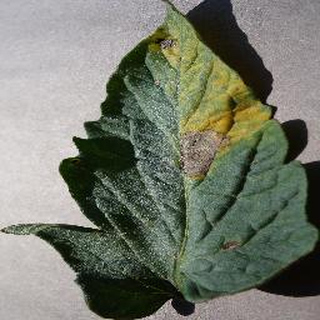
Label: tomato_early_blight